Cliff Theater

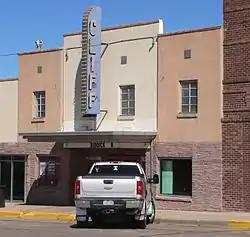

The Cliff Theater is a movie theater and community center in Wray, Colorado. It was opened in 1950. In 2013, it was listed in the National Register of Historic Places.